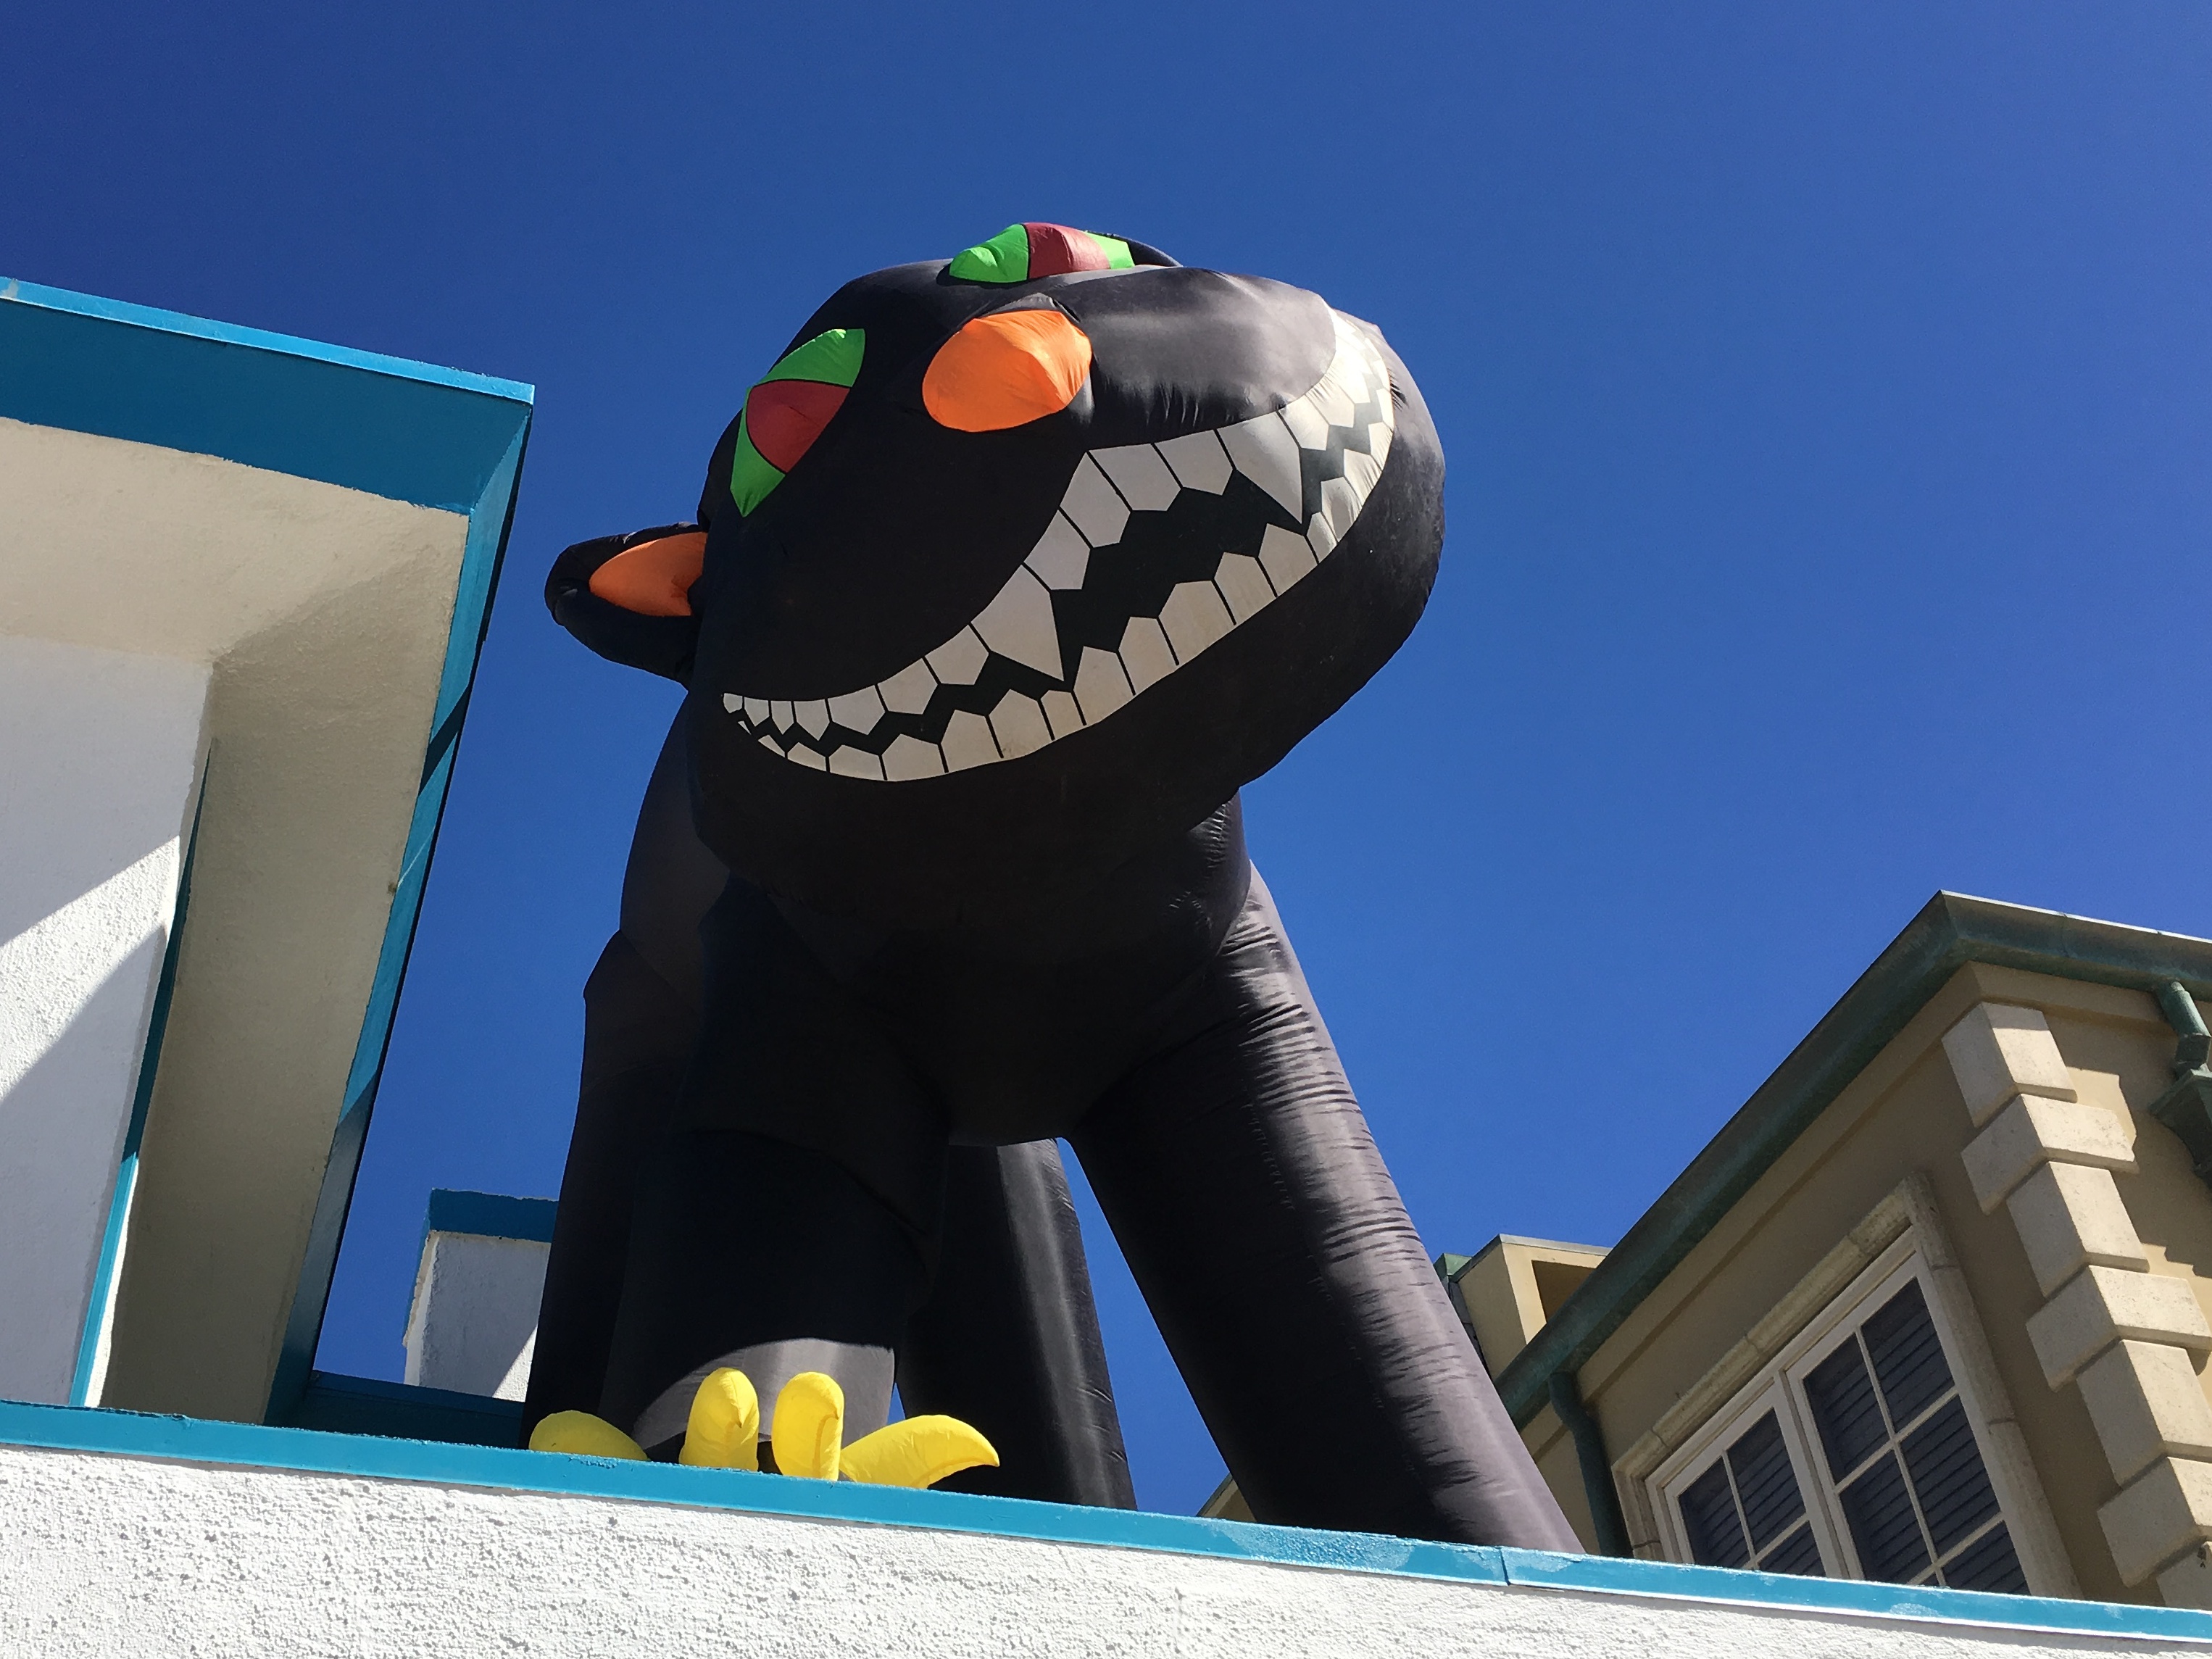
blue, toy, sculpture, art, inflatable